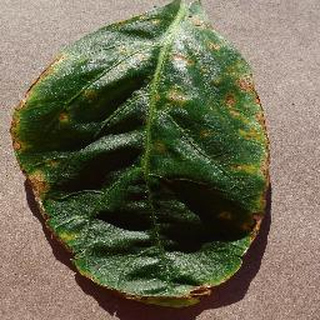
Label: bell_pepper_bacterial_spot